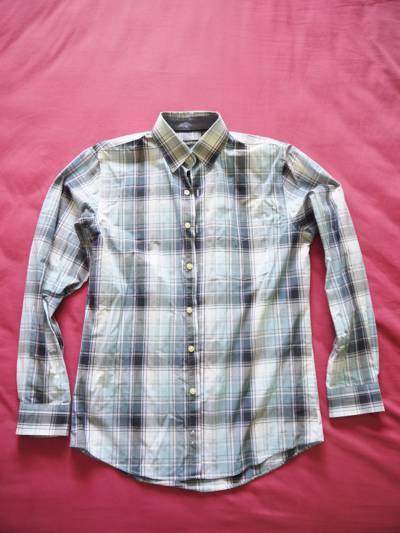
Waste category: clothes